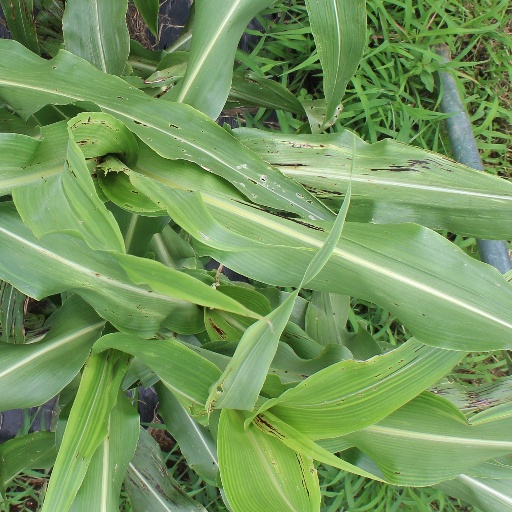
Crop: sorghum